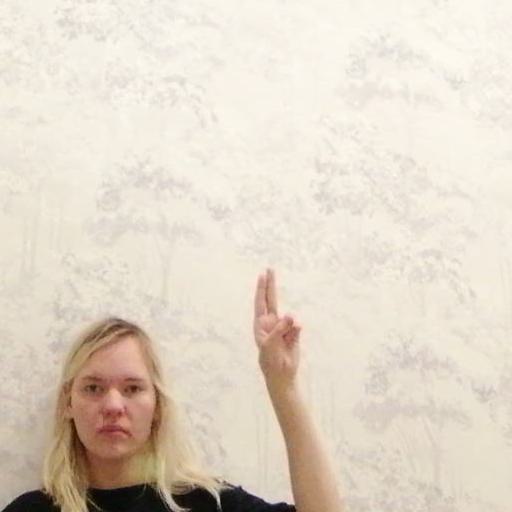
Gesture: two_up